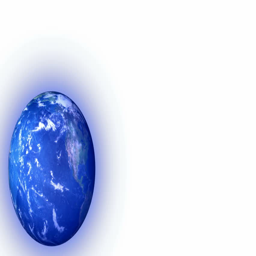
animation - slow rotation on white background .